Holmes Street Bridge

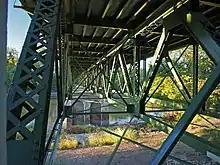
The bridge's trusses

The bridge was built to carry Minnesota State Highway 5, locally known within Shakopee as Holmes Street. The route was later redesignated U.S. Route 169/State Highway 101. In 2009 a new bridge was built a block to the east to carry the highways.